Falsifiability

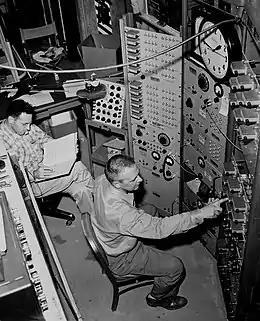
Clyde Cowan conducting the neutrino experiment

Maxwell also used the example "All solids have a melting point." This is not falsifiable, because maybe the melting point will be reached at a higher temperature. The law is falsifiable and more useful if we specify an upper bound on melting points or a way to calculate this upper bound.